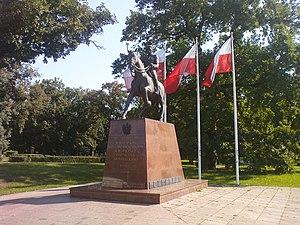
Cet article recense les statues équestres en Pologne.